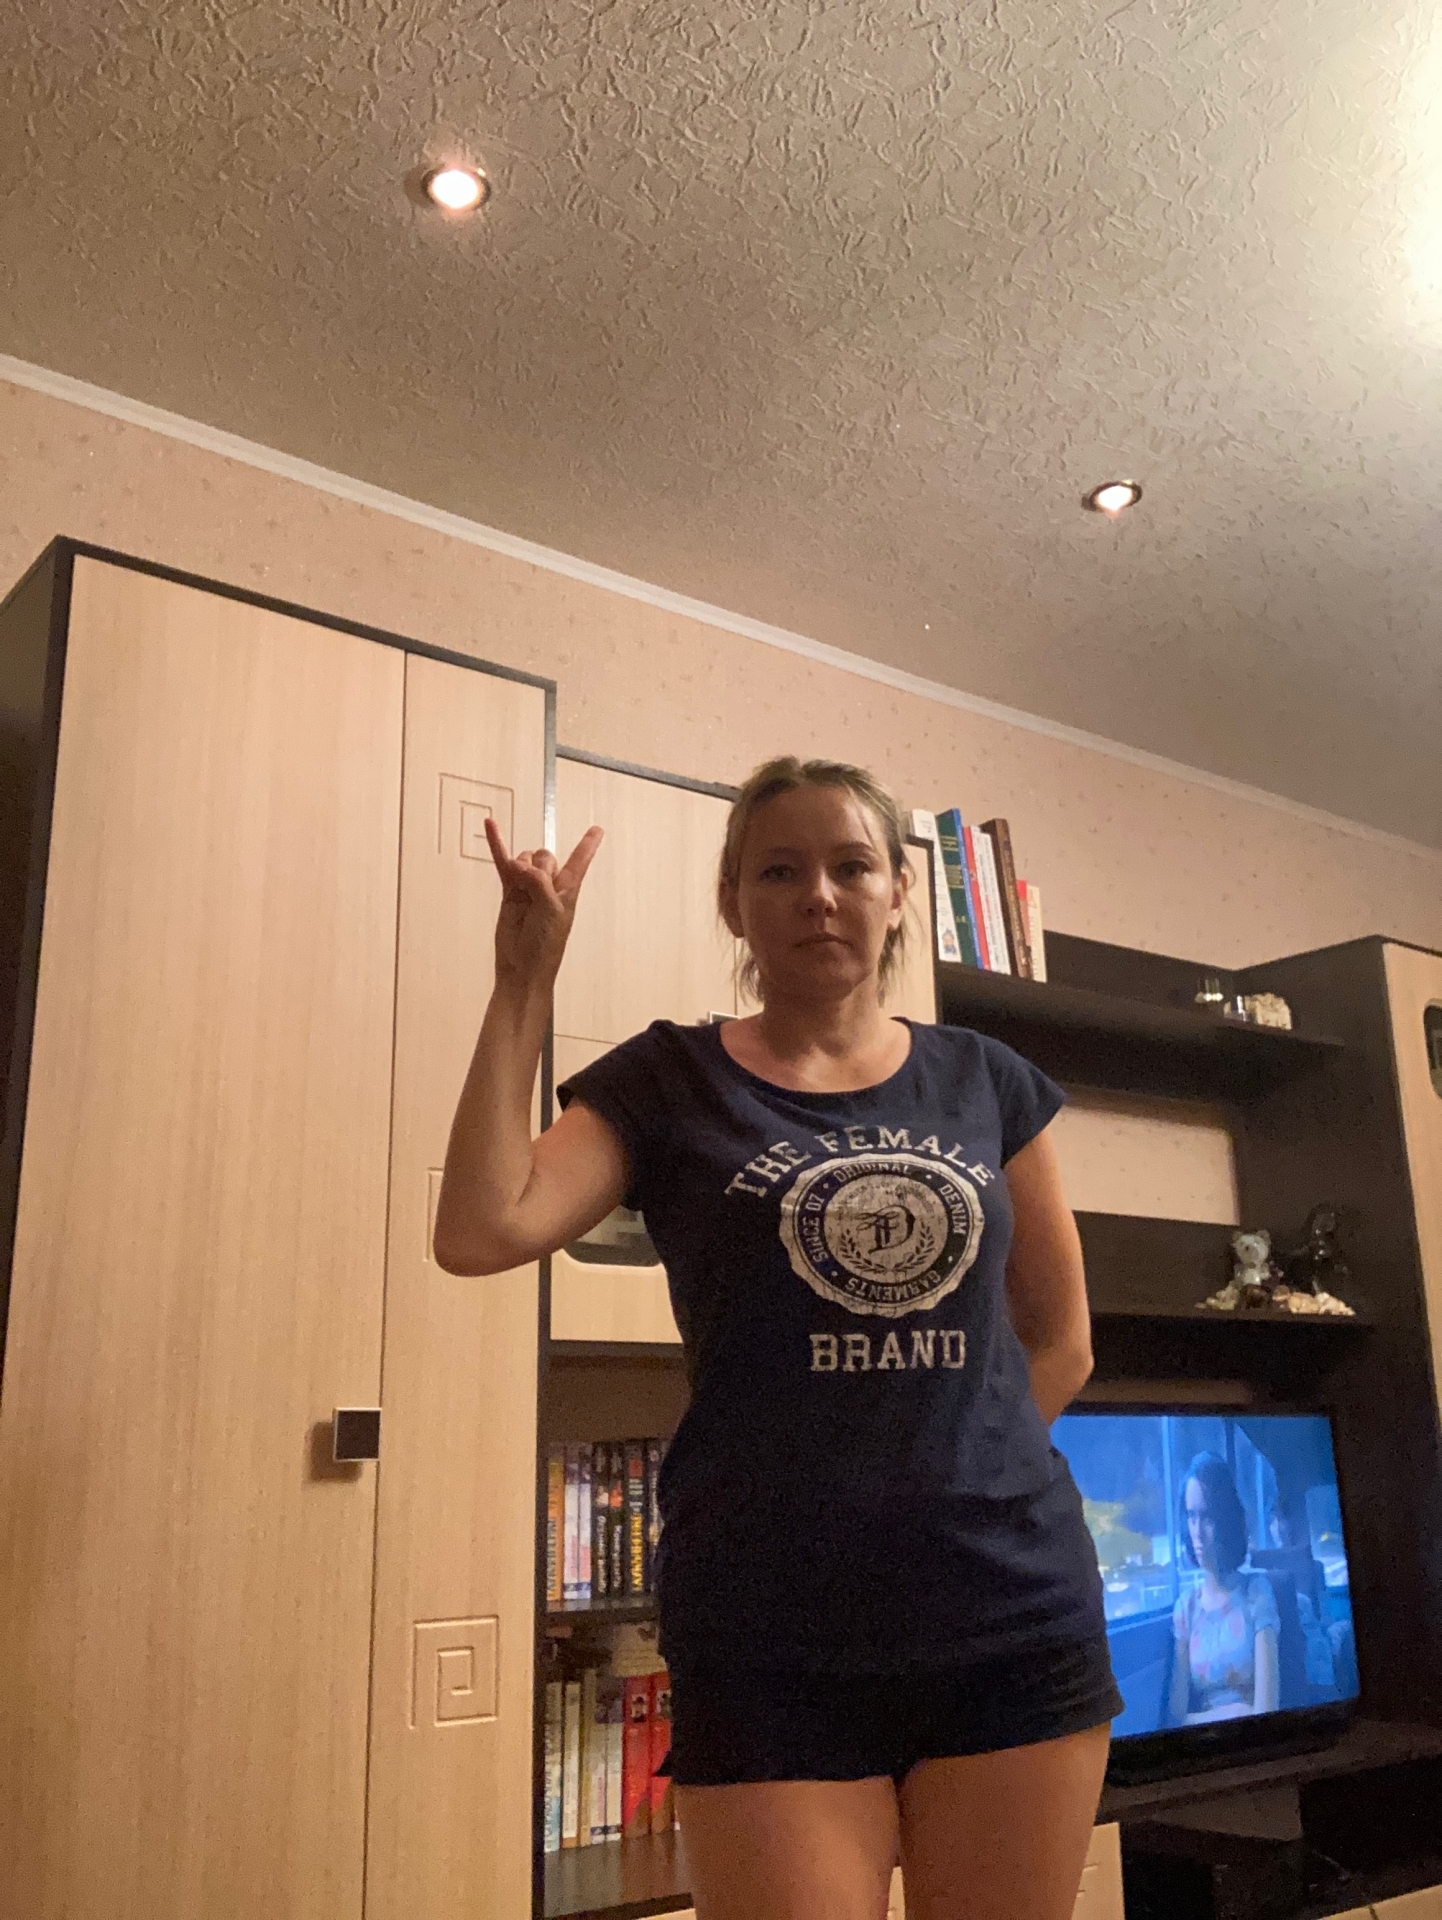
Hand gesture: rock